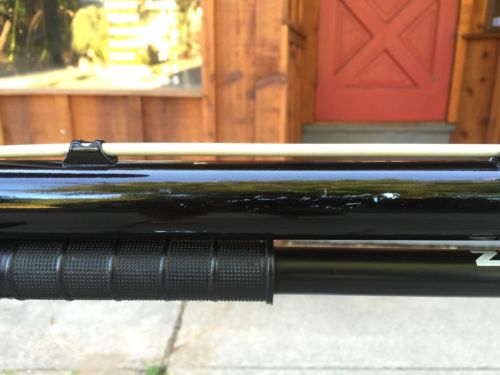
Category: bicycle